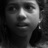
Emotion: sad